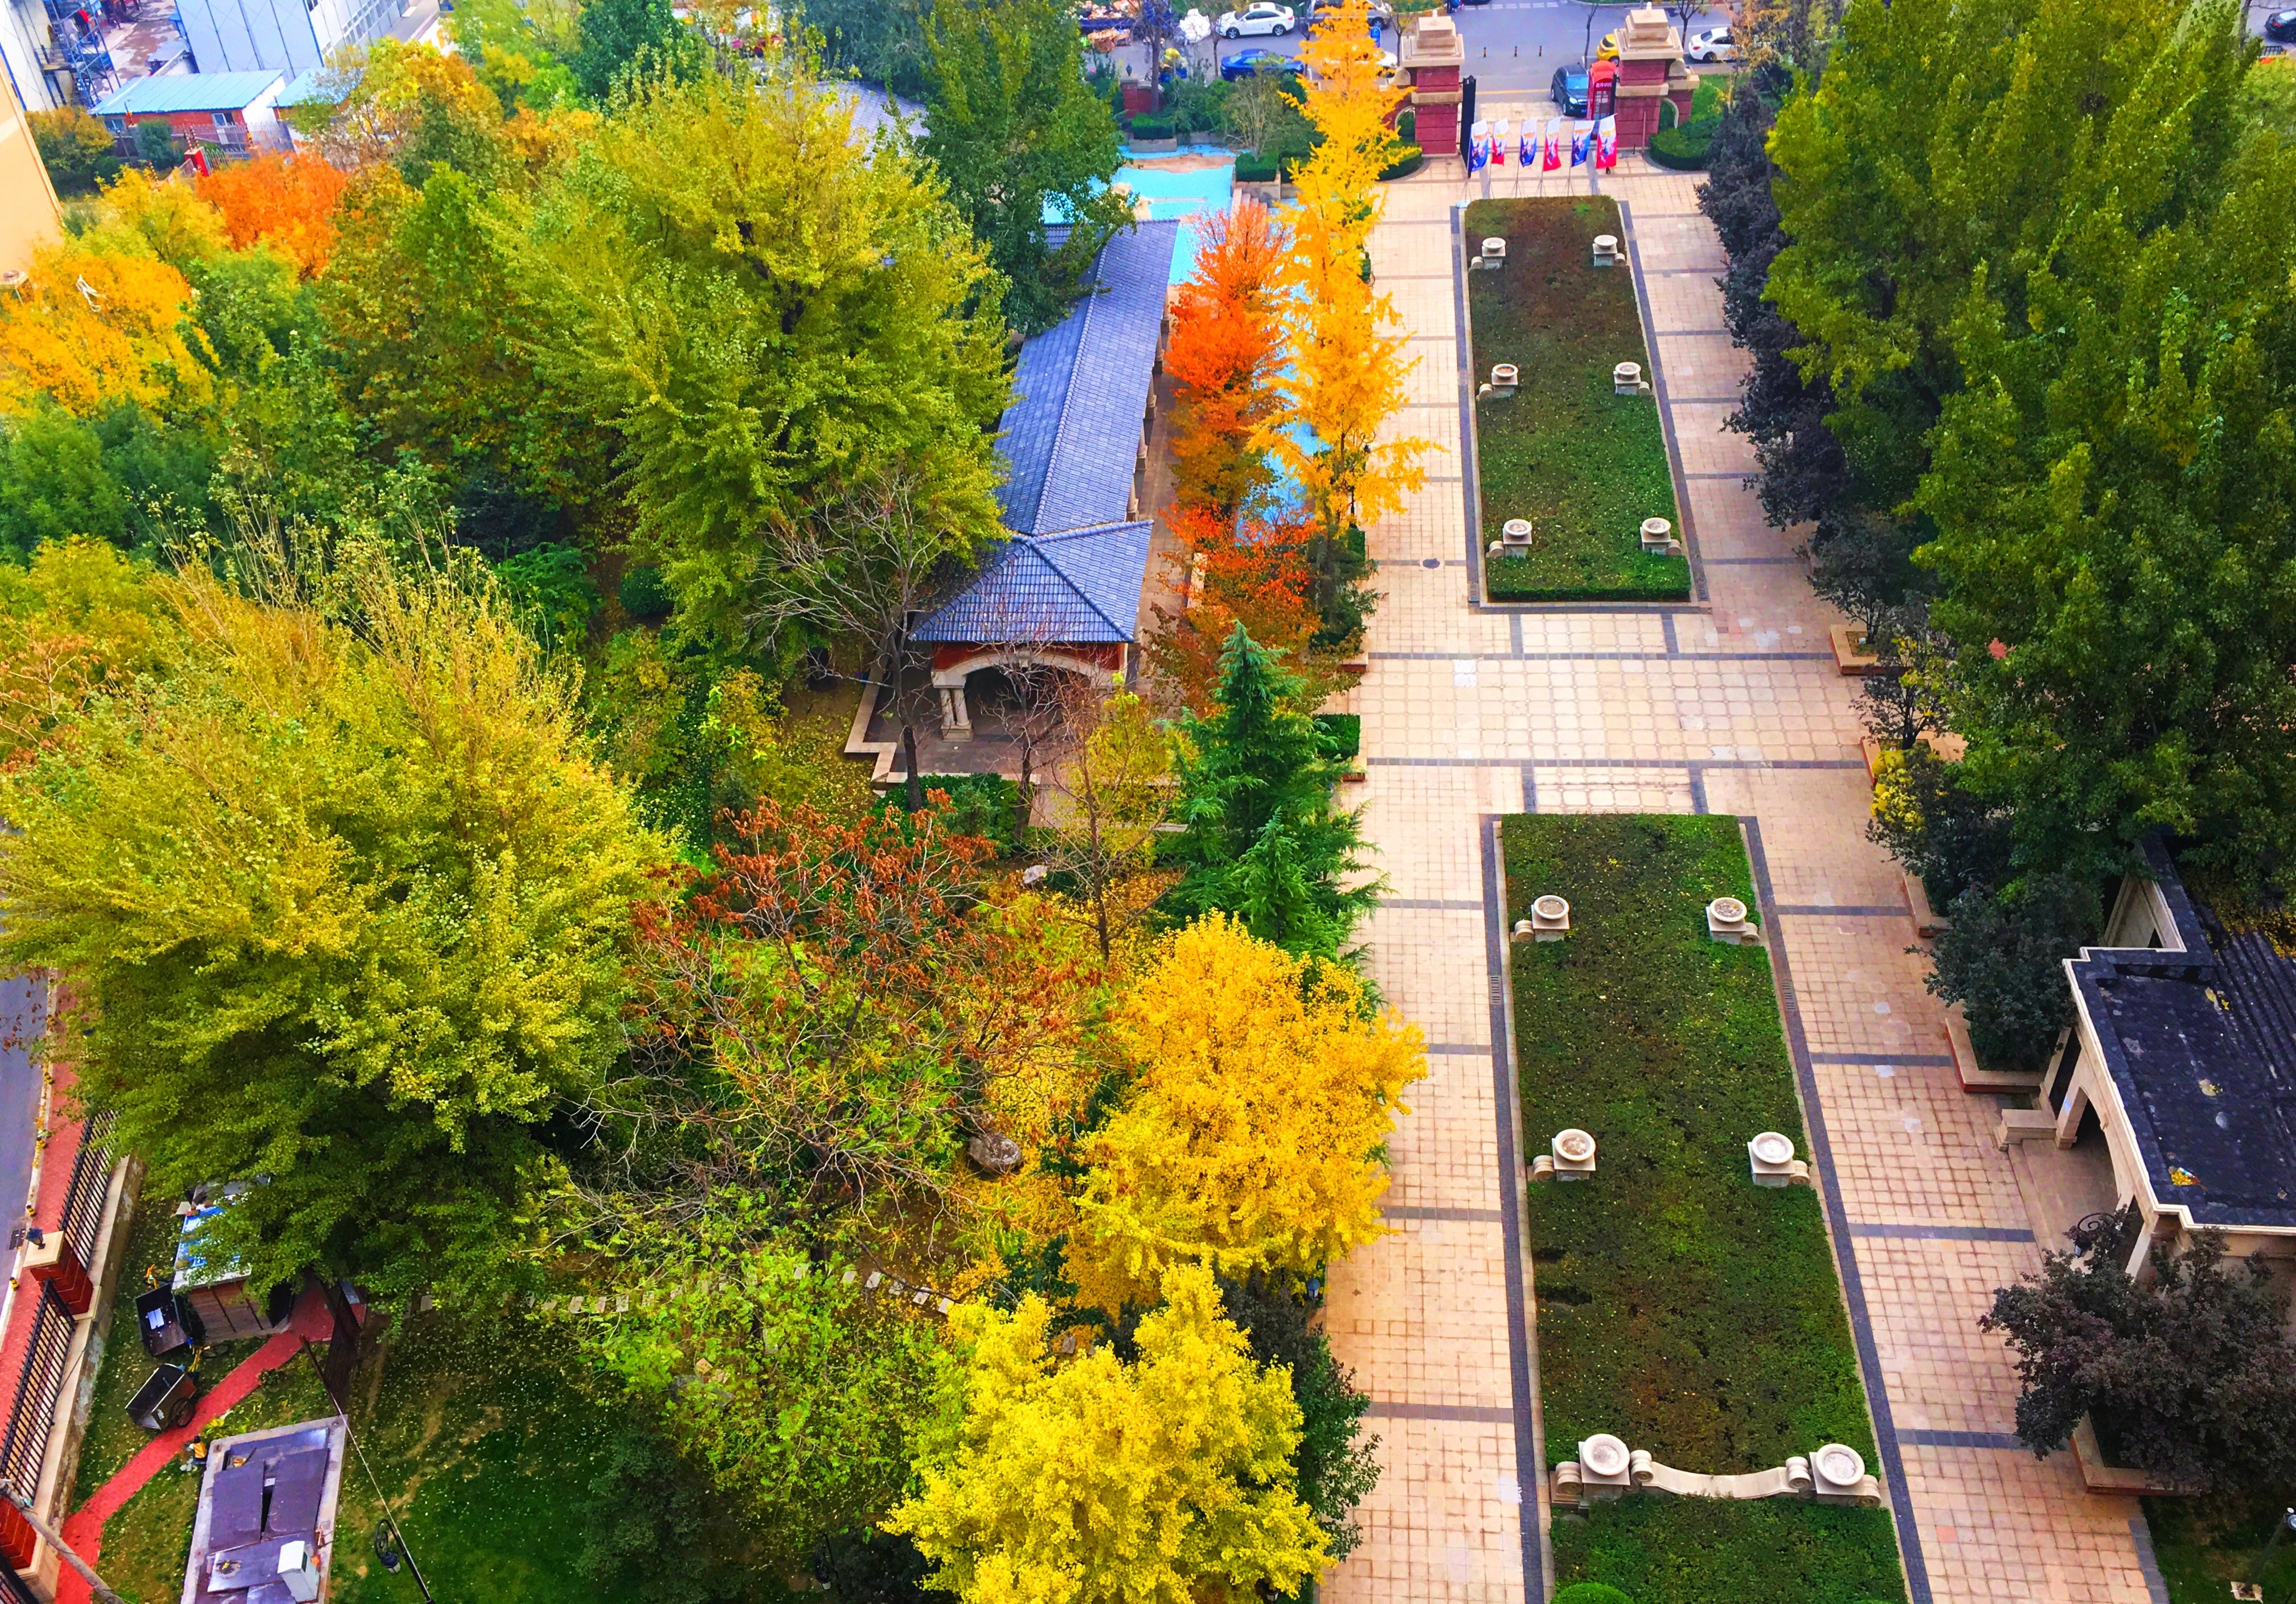
tree, flower, autumn, garden, shrub, yard, ecosystem, neighbourhood, biome, woody plant